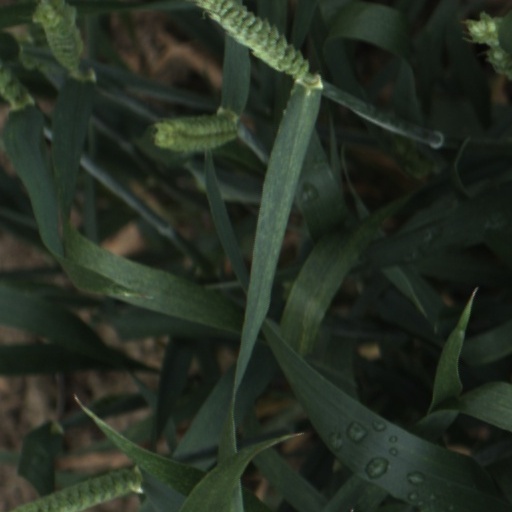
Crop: wheat